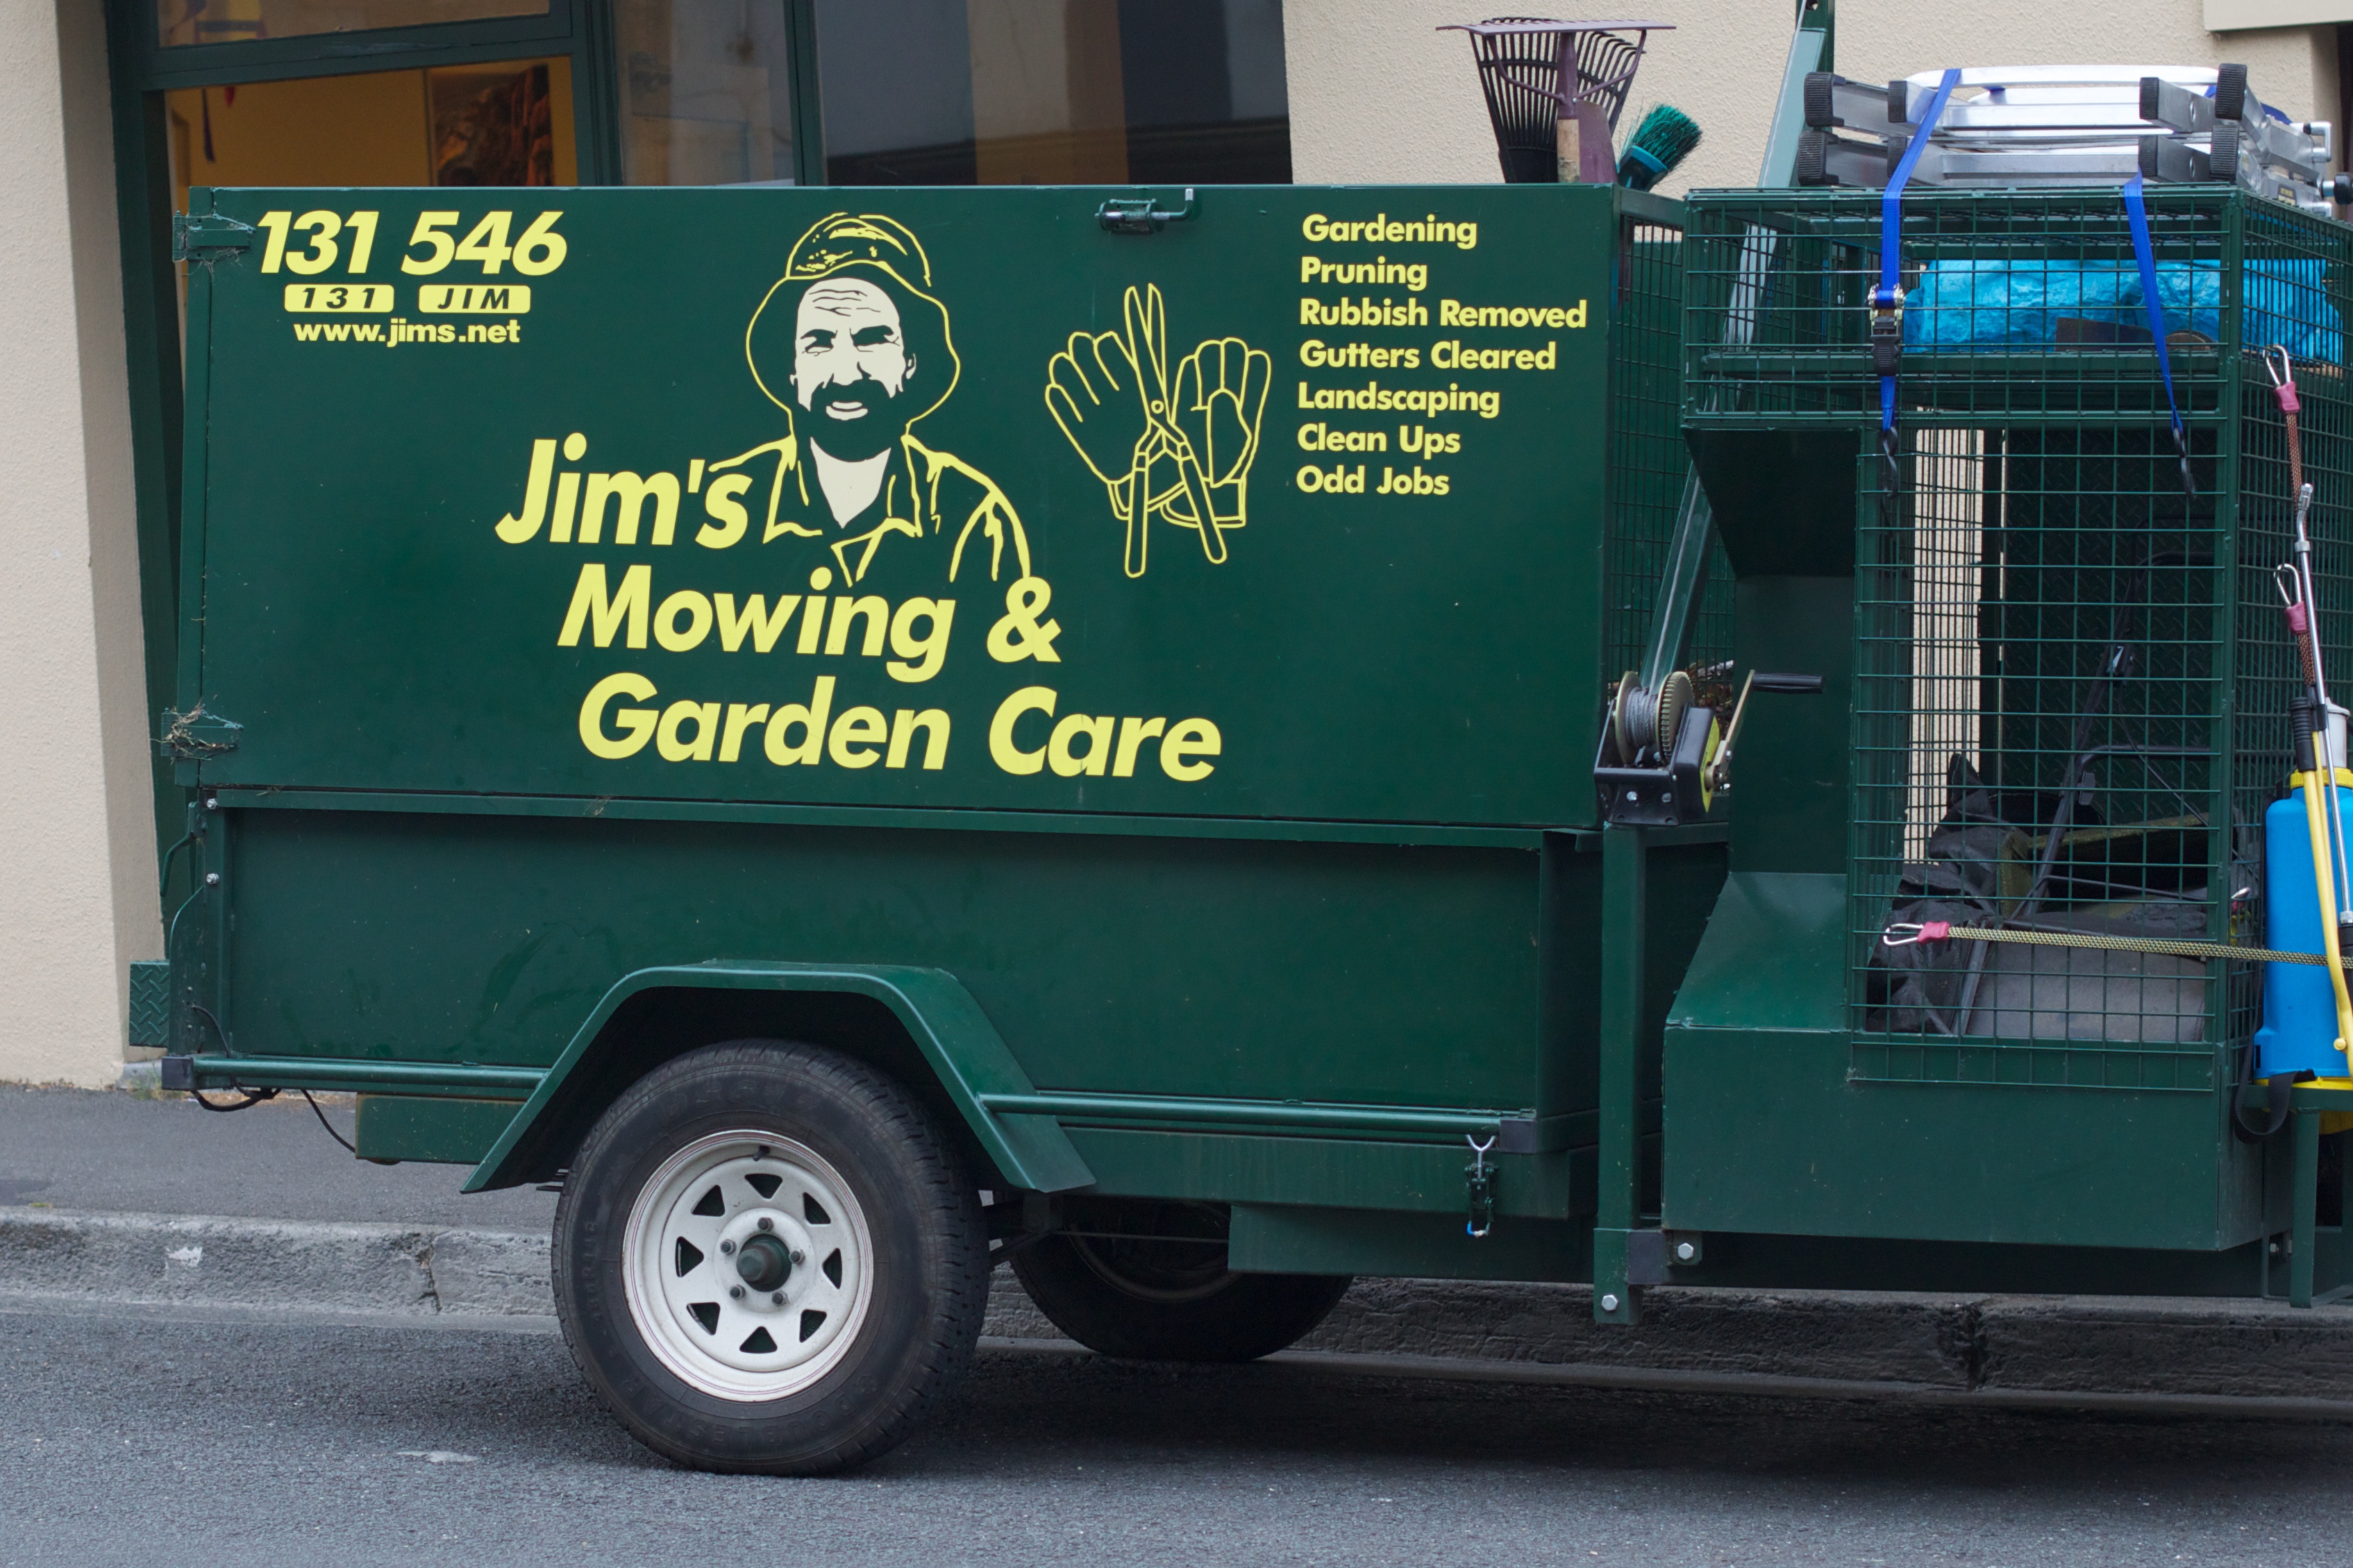
transport, truck, vehicle, auodyssey